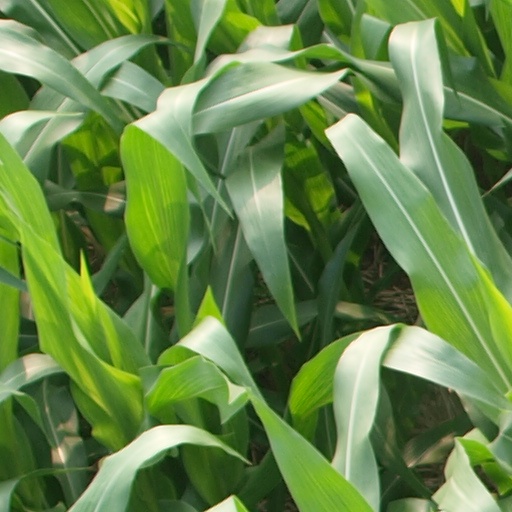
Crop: maize; corn